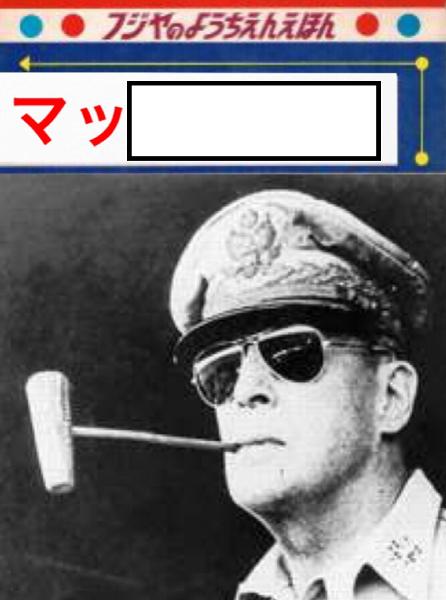
回答: そういうこともあるでしょう!